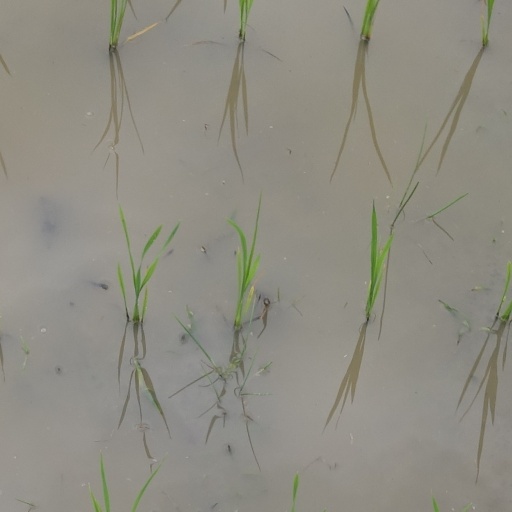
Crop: rice